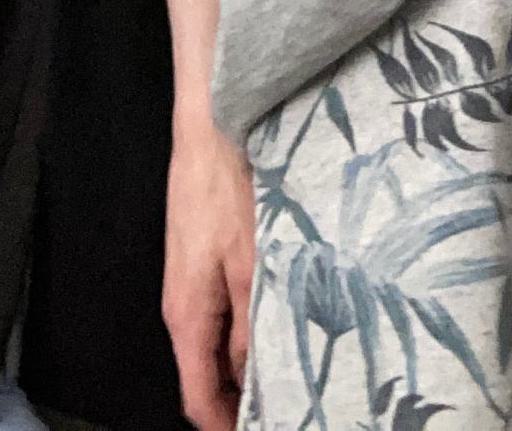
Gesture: no_gesture